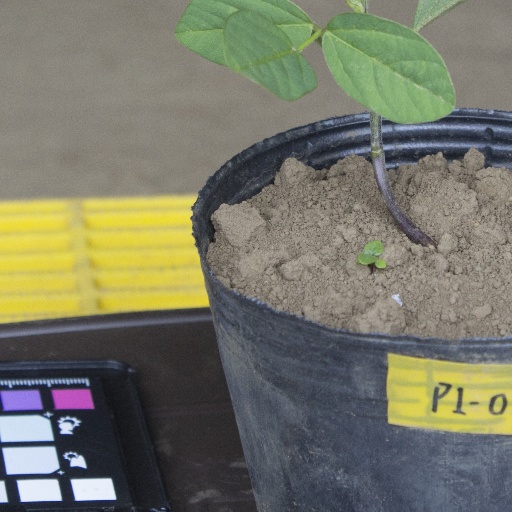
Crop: soybean